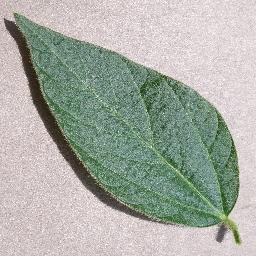
Label: Soybean___healthy